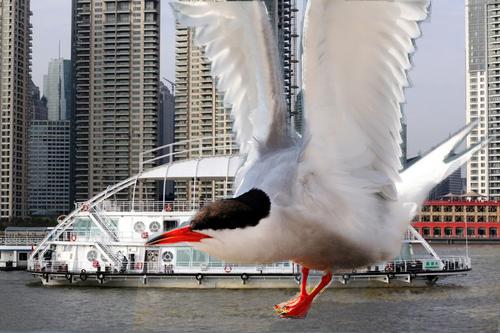
Bird species: Common_Tern
Bird type: waterbird
Background: water